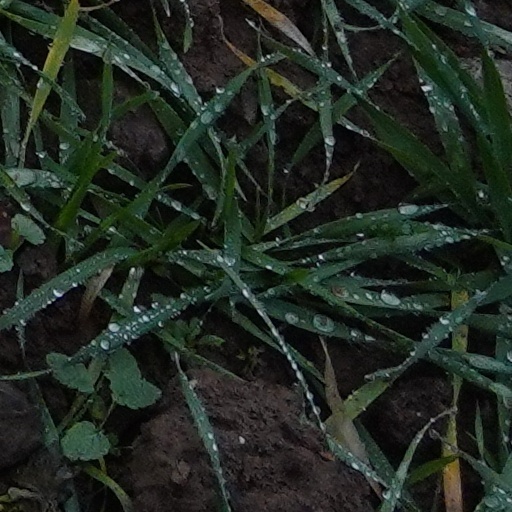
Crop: wheat